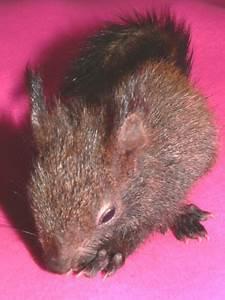
squirrel